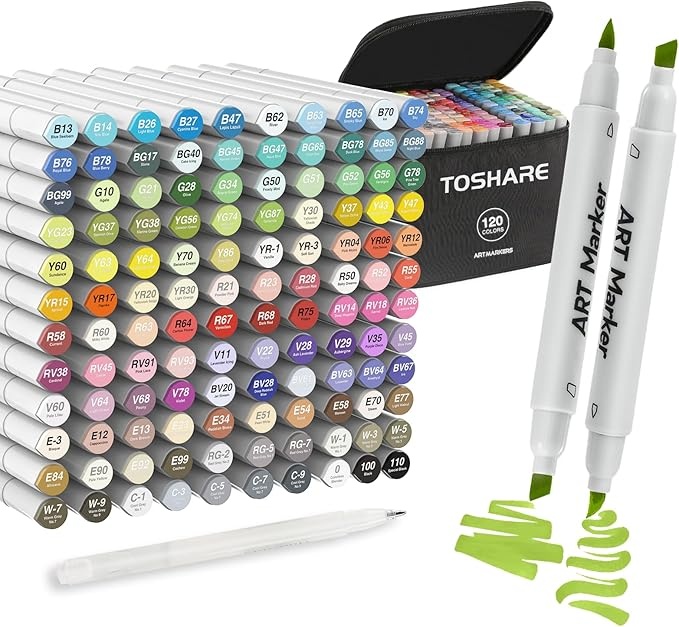
120 Colors Alcohol Markers Set - Double Tip Art Markers Alcohol Based Marker Brush&Chisel Nib Blender Art Pens Permanent Sketch Marker for Kids Adults Coloring and Artist Illustration
About This [ 120 Vibrant Colors + 1 Highlighter Markers ] - Toshare Art Dual Tip Markers come with 120 brilliant colors and 1 multi-functional highlighter pen.Explore the full range of color with 120 dazzling shades to choose from, complemented by a highlighter pen for easy to brighten up the details of the picture,Whether you're filling a coloring book or creating a professional masterpiece, our brush markers will bring your work to life with every stroke. [ Brush & Chisel Double Tip Alcohol Art Markers ] - Each brush tip marker has a double-ended design, providing great versatility. You can choose the brush tip for sweeping, details, calligraphic strokes or the broad chisel tip for quickly color in large areas.Toshare alcohol brush markers are more durable and do not fray easily.Double-Tip, Double The Fun! [ Seamless Blending and Color Mixing ] - High-quality alcohol marker ink blends seamlessly to achieve beautiful coloring effects, Smooth color mixing and blending, Our alcohol-based ink dries quickly, ensuring that your art is always clean, crisp, smudge-free, and ready to display. [ Alcohol Based Ink Markers ] - The highly pigmented and vibrant brush tip markers are built to last without worrying about smudges. Excellent smudge-proof and waterproof qualities on most surfaces, work well on paper, ceramics, plastic, rock etc. No fade with time. NOTE: as Alcohol Based Markers like ALL other brand alcohol markers, they will Bleed through regular coloring paper, except very thick paper, marker paper. [ Color-Coded Caps & Bonus Case ] - The color-coded caps allow for ease in organization and to identify colors quickly. Ergonomic design makes working with these drawing markers easy for a long time. Equipped with a beautiful form-fitting black carrying case perfect for traveling and storing! Great present for Christmas, Thanksgiving, art teachers, school students, families, friends, women, kids, girls. Feel totally free to contact us for a replacement if the original item has any defect. Overview Brand : TOSHARE Ink Color : 120 Vibrant Colors +1 Highlighter Markers Number of Items : 120 Point Type : Chisel & Brush Recommended Uses For Product : Writing;Coloring;Drawing;Painting;Doodling;Illustrations;Bullet Journal;Card Making;Stamping;DIY Crafts and Etc Writing;Coloring;Drawing;Painting;Doodling;Illustrations;Bullet Journal;Card Making;Stamping;DIY Crafts and Etc
Brand: TOSHARE
Category: Arts & Entertainment > Hobbies & Creative Arts > Arts & Crafts > Art & Crafting Materials > Craft Paint, Ink & Glaze > Art Ink > Alcohol Ink